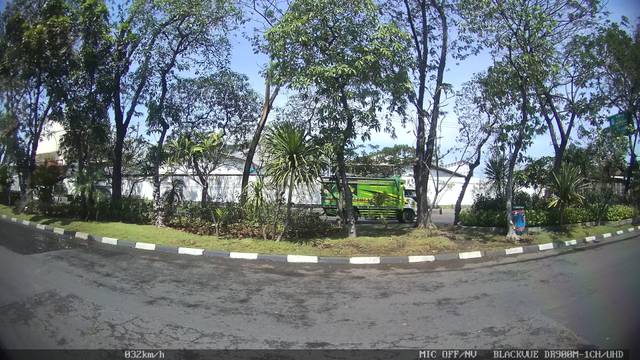
Region: Indonesia
Coordinates: -7.245, 112.716